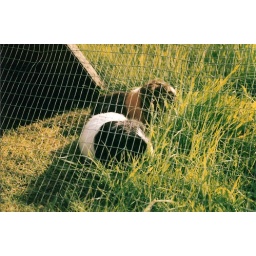
The run soon had to be moved on once the grass was mowed by the pigs :)